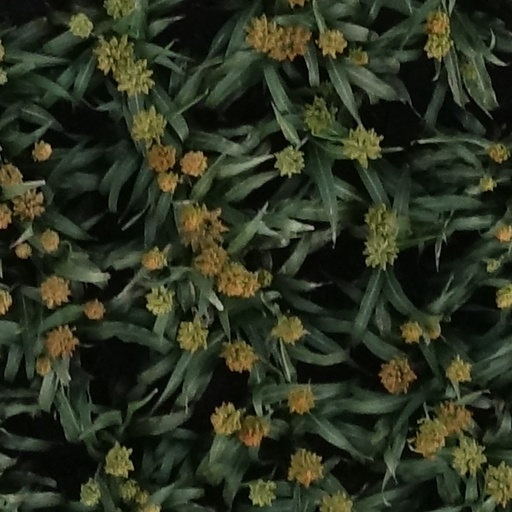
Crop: sorghum